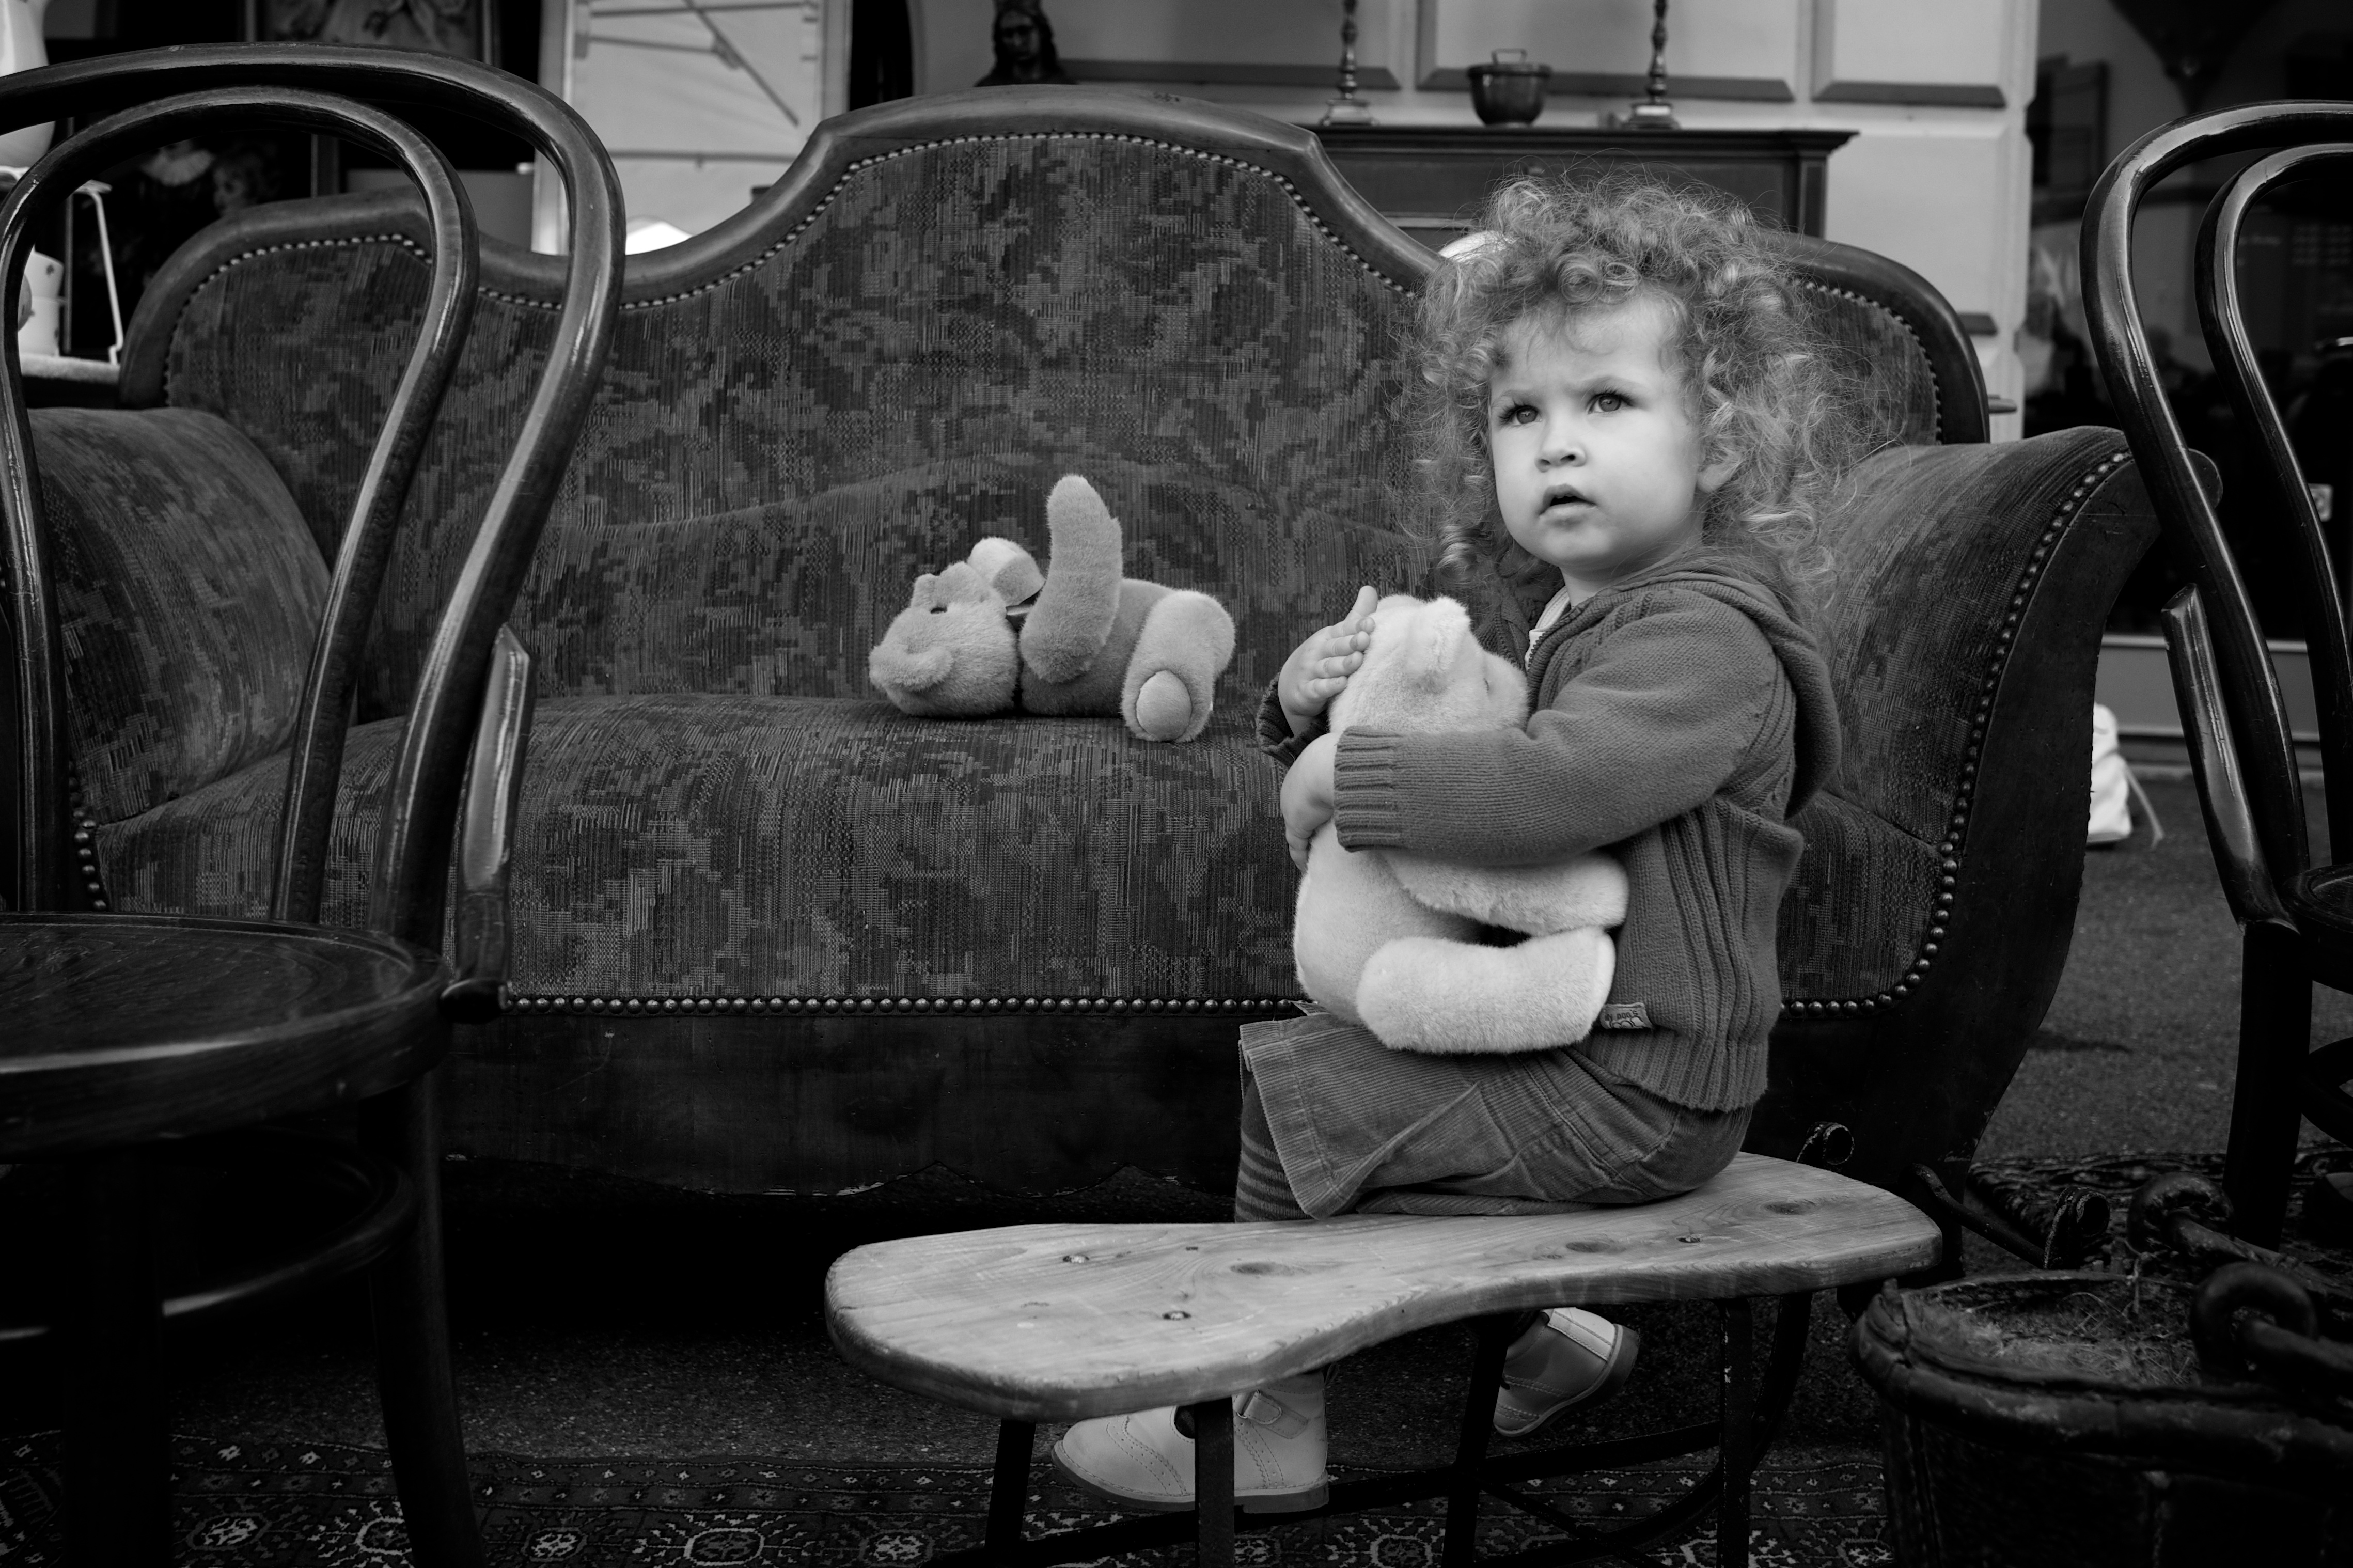
person, black and white, white, street, photography, ebook, sitting, training, child, darkness, black, monochrome, streetphotography, flickr, thomas, video, olympus, photograph, luzern, omd, fuji, leica, monochrom, leuthard, hcb, thomasleuthard, monochrome photography, film noir, human positions